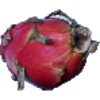
Label: Pitahaya Red 1